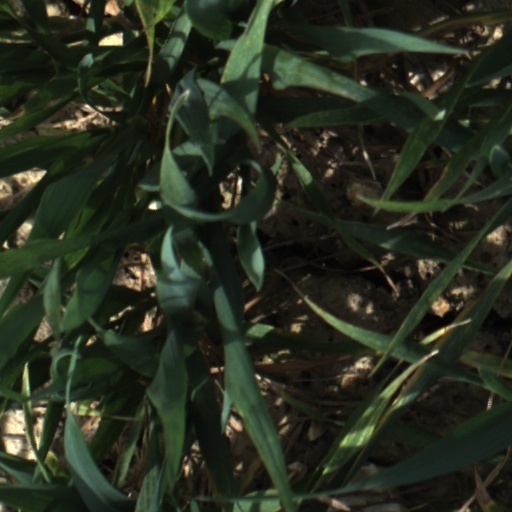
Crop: wheat